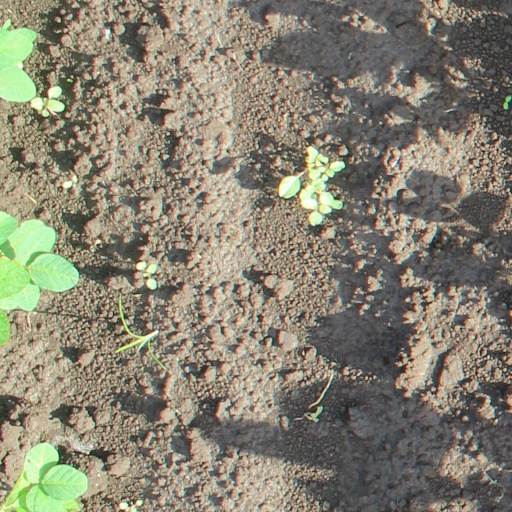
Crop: soybean